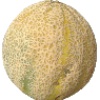
Label: Cantaloupe 2